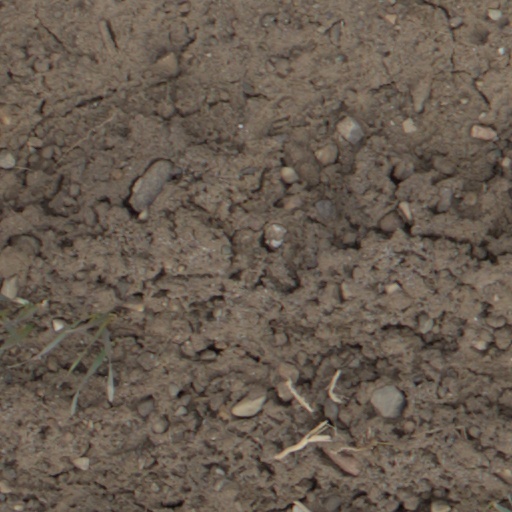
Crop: wheat